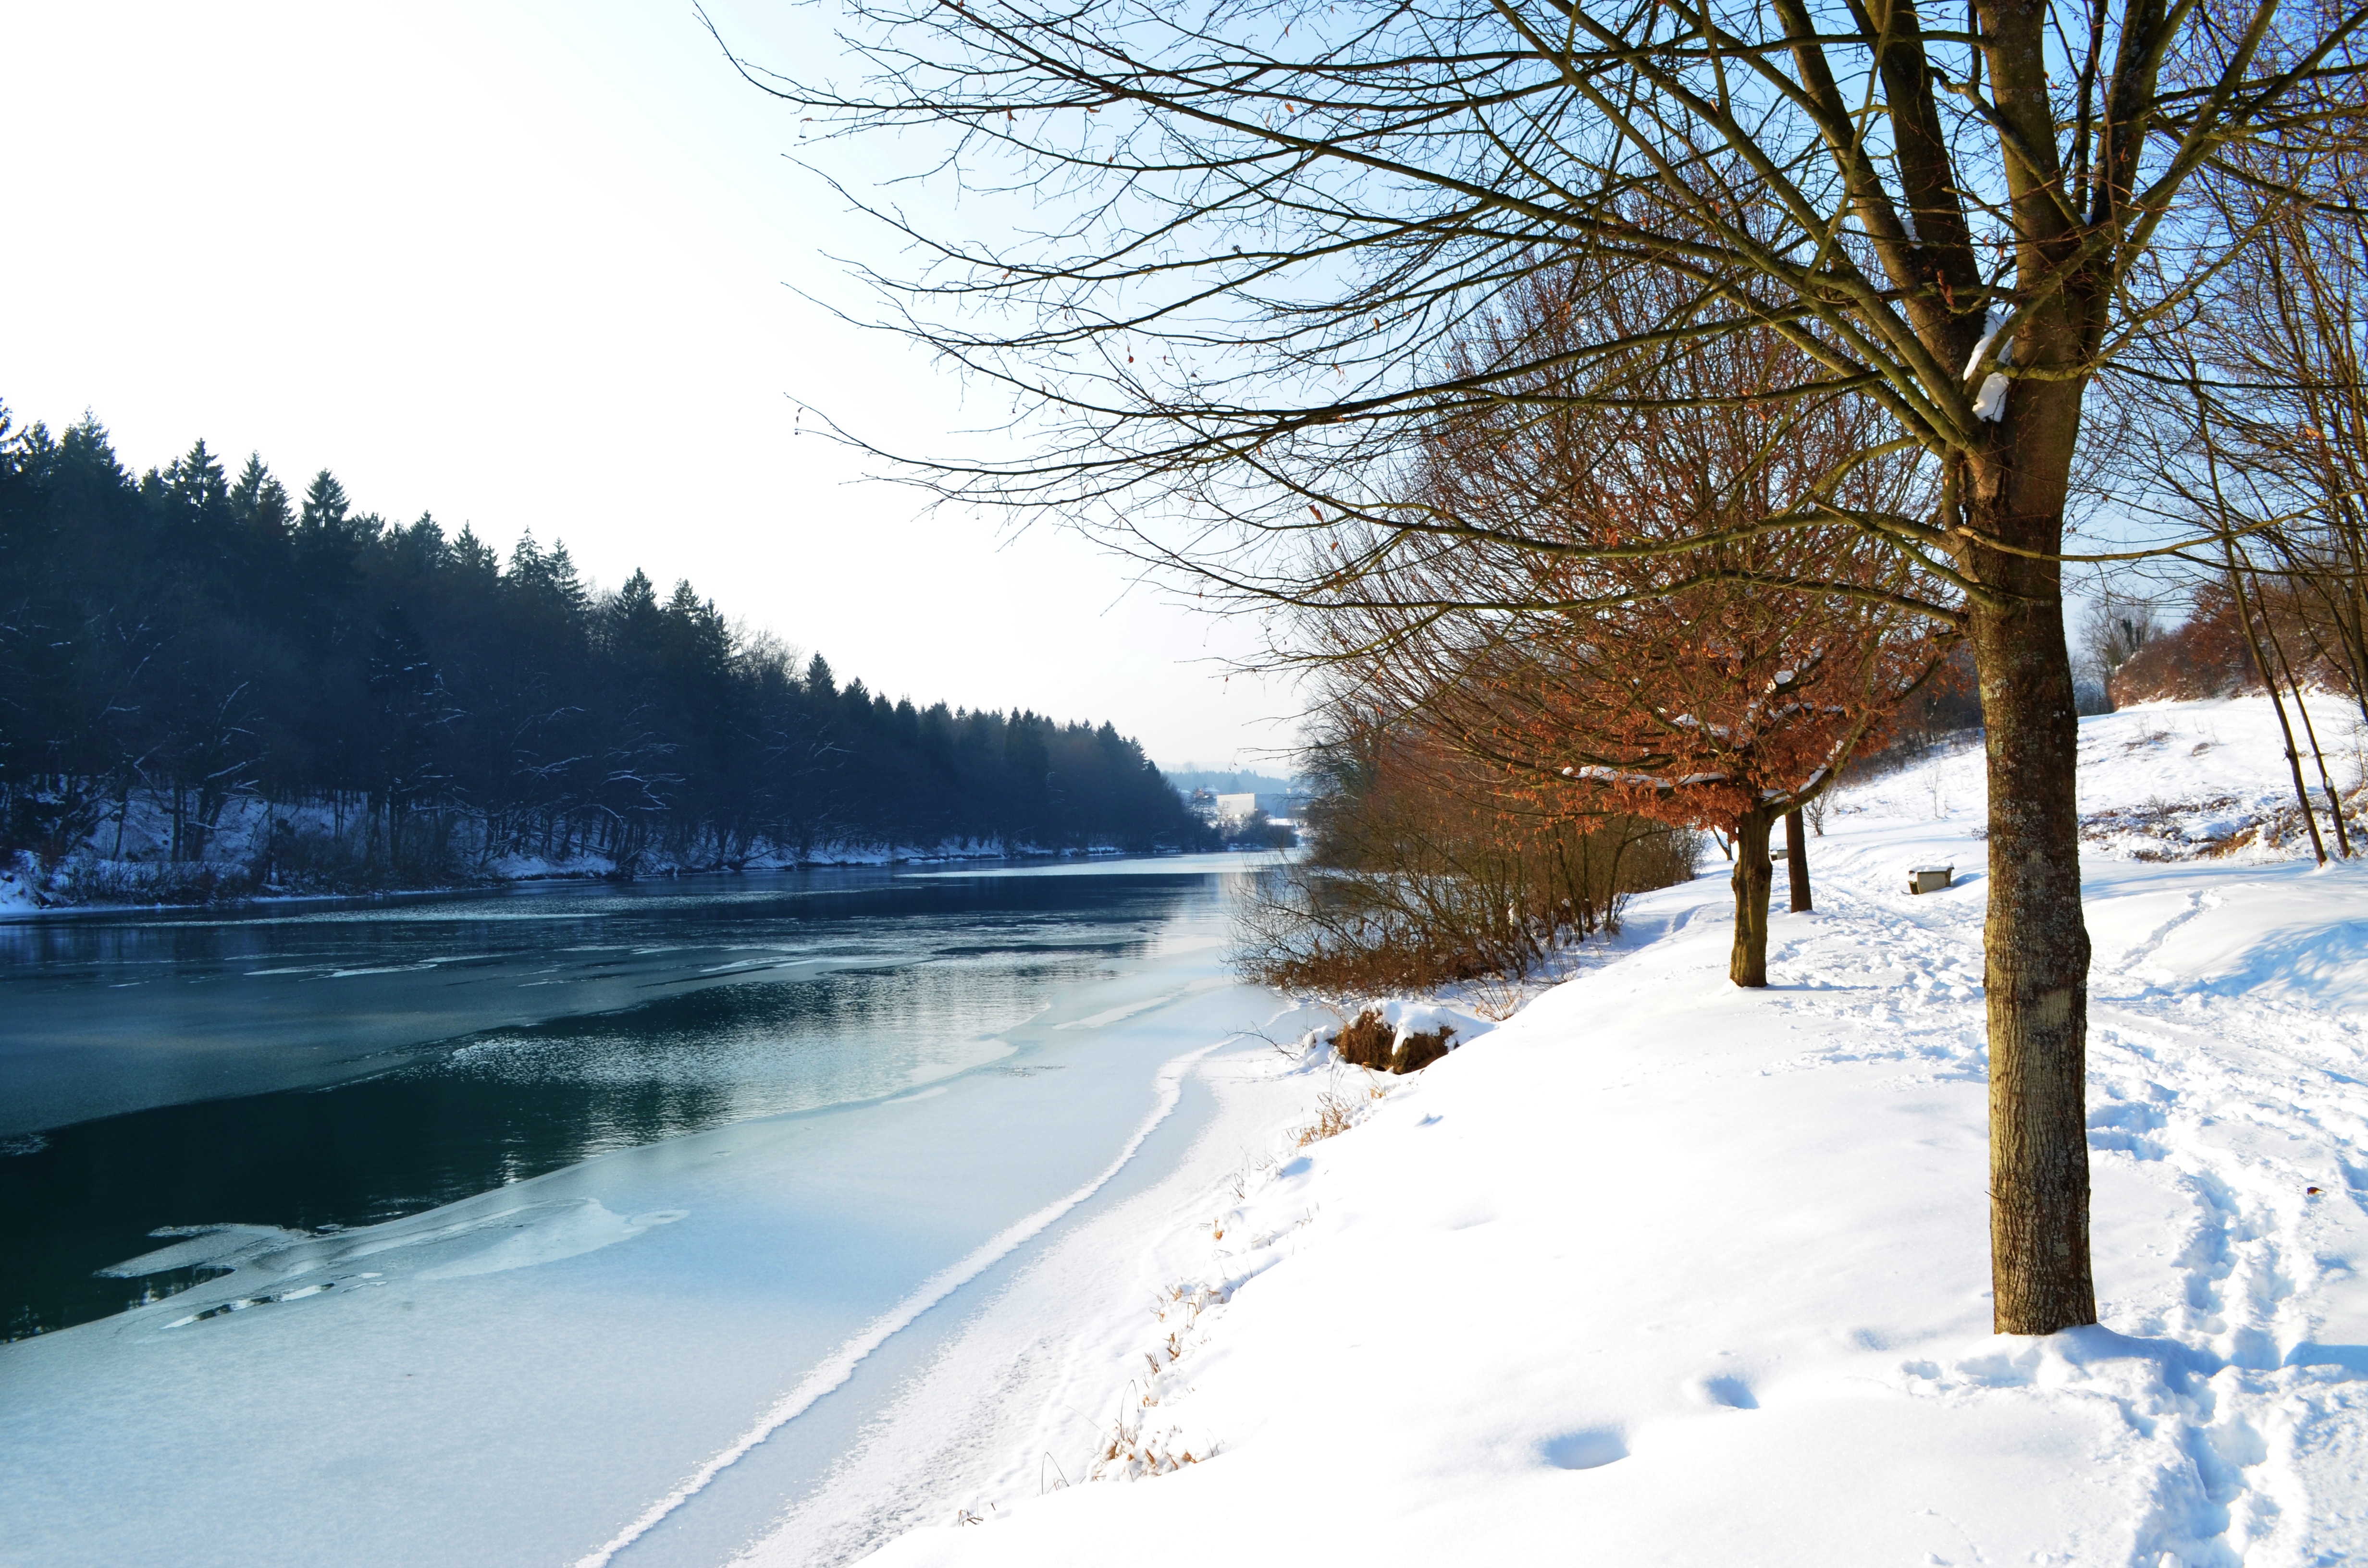
landscape, tree, water, nature, forest, outdoor, snow, winter, sunlight, morning, frost, river, stream, ice, weather, season, freezing, atmospheric phenomenon